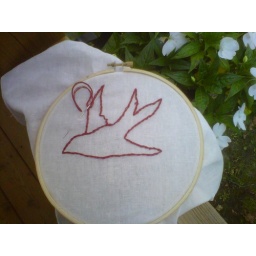
a little red outline embroidery while sitting by the fire